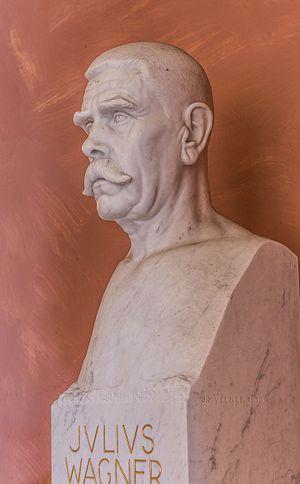
La malariathérapie, dite aussi paludothérapie, est un traitement de la paralysie générale, complication de la neurosyphilis. La fièvre provoquée par le paludisme est censée stopper le développement du tréponème qui est à l'origine de la syphilis.